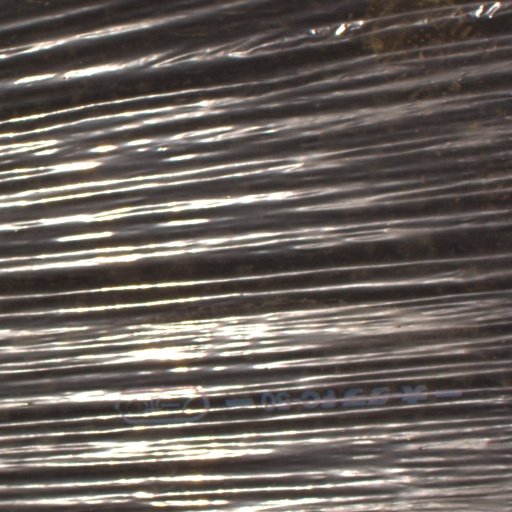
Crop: Jerusalem artichoke